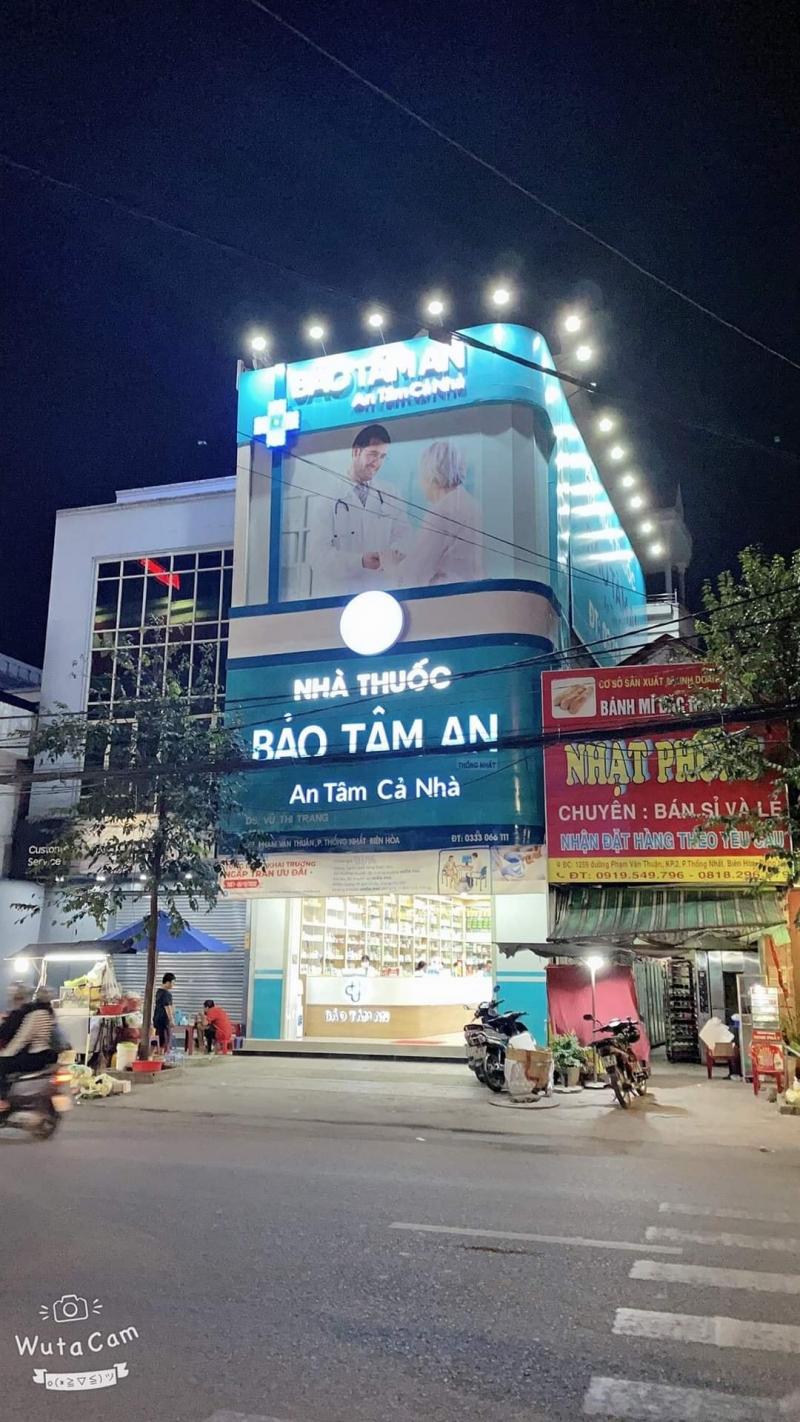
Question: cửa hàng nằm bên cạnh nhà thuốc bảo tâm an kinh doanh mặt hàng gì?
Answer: bánh mì